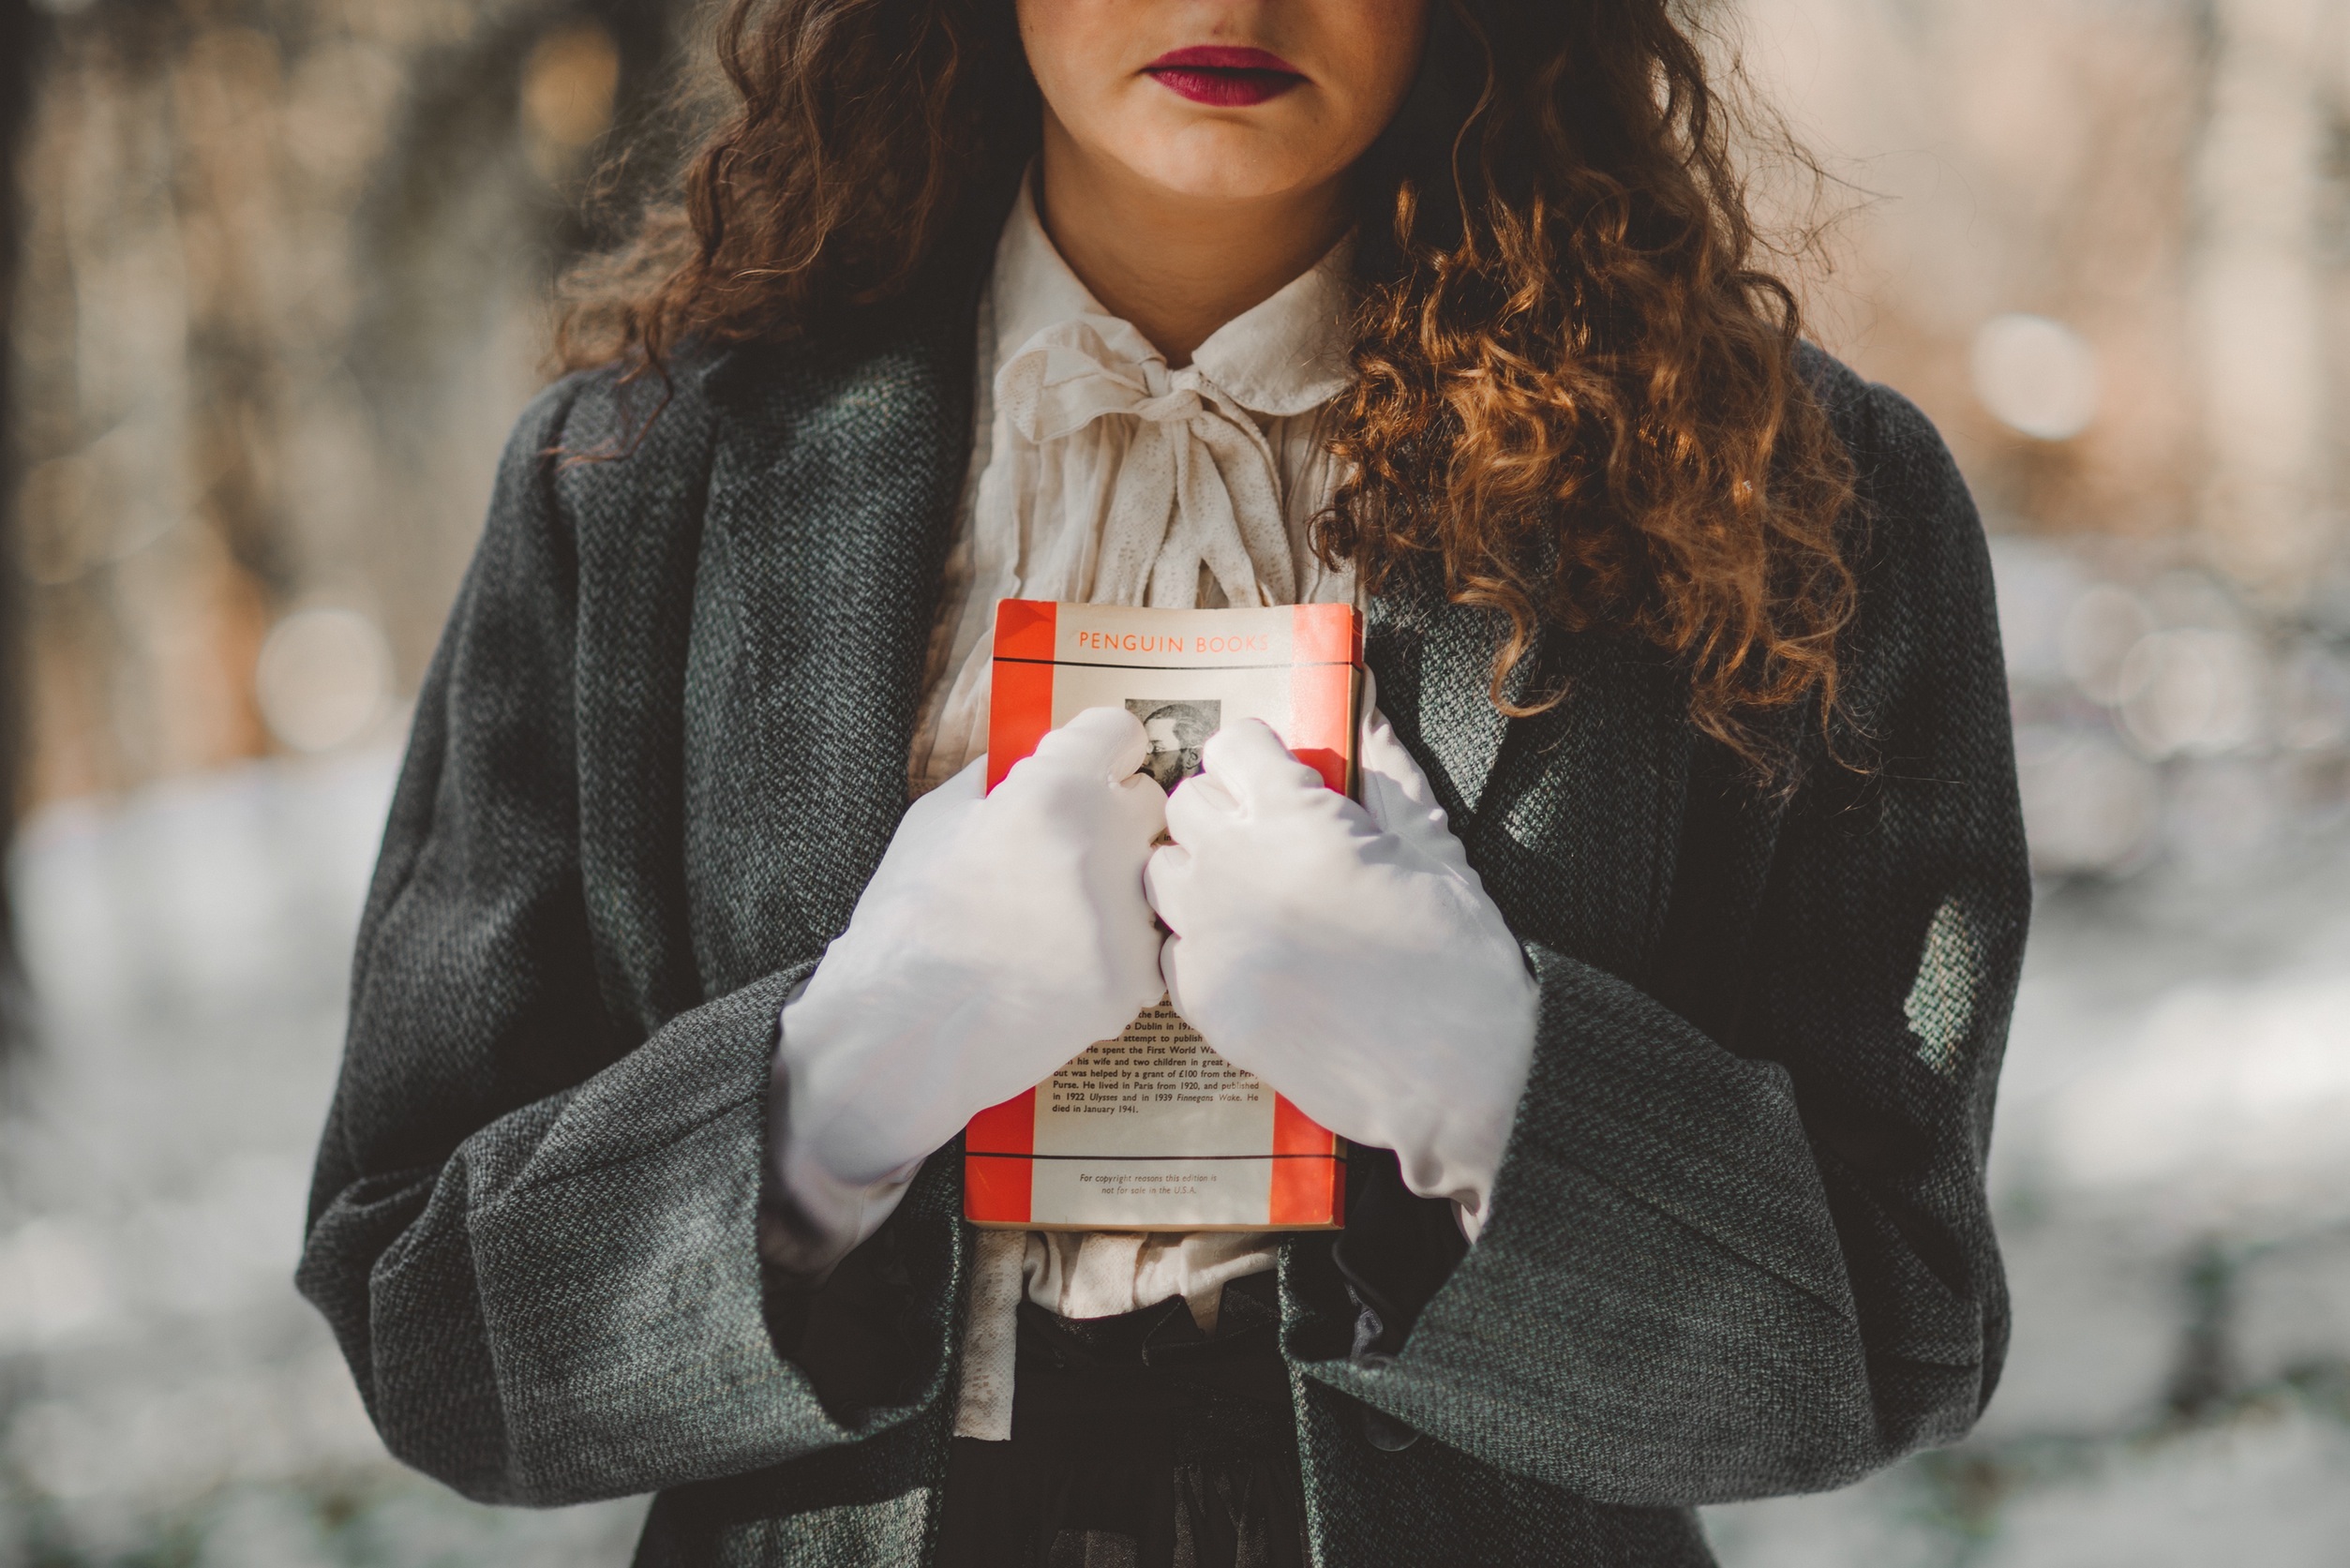
book, person, winter, girl, woman, reading, female, standing, fur, young, spring, student, fashion, clothing, toy, holding, outerwear, season, education, textile, college, photo shoot, clutching